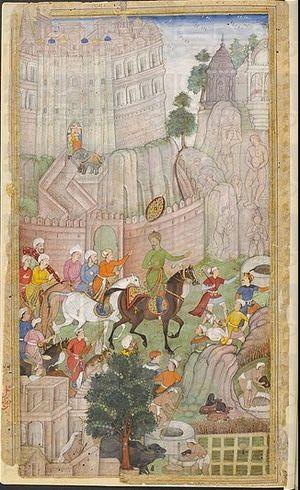
Babur, parfois orthographié Baber, né le 14 février 1483 à Andijan et mort le 26 décembre 1530 à Agra, est un prince timouride de l'Inde et le fondateur de l'Empire moghol.